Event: Nepal Earthquake
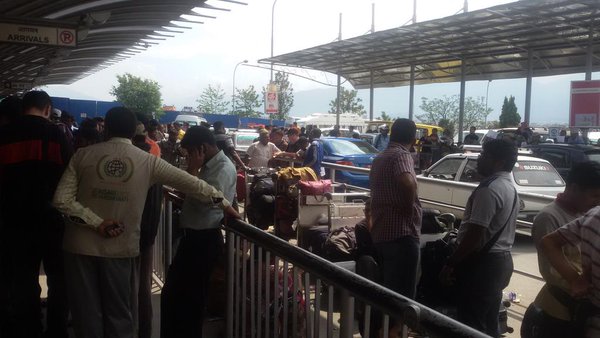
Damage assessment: no_damage